Rawla Mandi

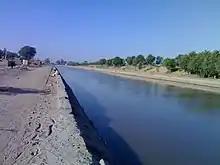
Anupgarh branch of IGNP canal: the history of Rawla begins with this canal.

Rawla is not an old village. The Anoopgarh branch of the IGNP canal brought the waters of the Satluj and Beas rivers in 1967 and at that time some people opened their shops near the bridge built on the canal for labourers and farmers working on the canal site.The State Bank of India opened its branch on 7 May 1981.